People's Liberation Army Navy

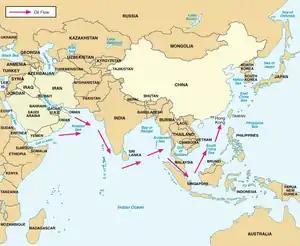
China's critical sea lines of communication. In 2004, over 80 percent of Chinese crude oil imports transited the Straits of Malacca, with less than 2 percent transiting the Straits of Lombok.

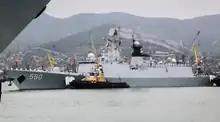
Frigate "Weifang" (China)

The PLAN Marine Corps was originally established in the 1950s and then re-established in 1979 under PLAN organisation. It consists of around 30,000-40,000 marines, with roughly two brigades in each theater. The Marine Corps are considered elite troops, and are rapid deployment forces trained primarily in amphibious warfare and sometimes in air assaults to establish a beachhead or act as a spearhead during assault operations against enemy targets.